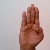
The image shows a hand gesture representing the letter 'B' in Indian Sign Language.